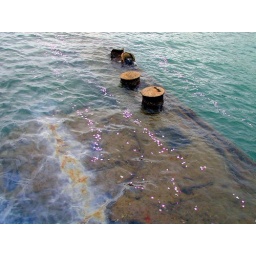
Oil still leaks from the Arizona - and flowers dropped by Japanese visitors.The ship is bleeding still as her remembrance..